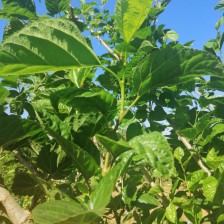
Variety: BlackAustralia